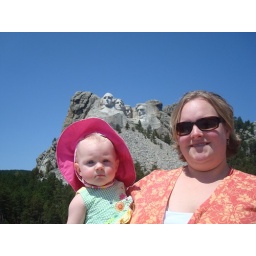
Gigi and Mom with the Presidents- I had a great time in my pink hat